WLUN

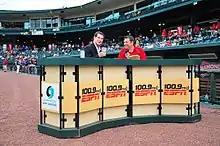
Los Angeles Dodgers great and Michigan State alum Steve Garvey talks with Brad Golder prior to a Great Lakes Loons game at Dow Diamond on June 12, 2013.

MBF, the 501(c)(3) non-profit corporation that owns Dow Diamond, helped finance the purchase. MBF also funded the construction of the radio studio in the Dow Diamond press box, overlooking the baseball field, which was completed in January 2009. In addition to being the flagship station of the Great Lakes Loons (Single-A, Midwest League), the station serves as the home for the Detroit Pistons, Michigan State Spartans, Northwood Timberwolves and high school sports in mid-Michigan. The station has featured on-air personalities including: Mike Greenberg, Mike Golic, Colin Cowherd, Scott Van Pelt, Ryen Russillo, Bill Simonson, Dan Le Batard, Jon Weiner, Trey Wingo, Stephen A. Smith and Matt Shepard.